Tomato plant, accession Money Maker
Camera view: vertical (180 deg); turntable rotation: 300 degrees
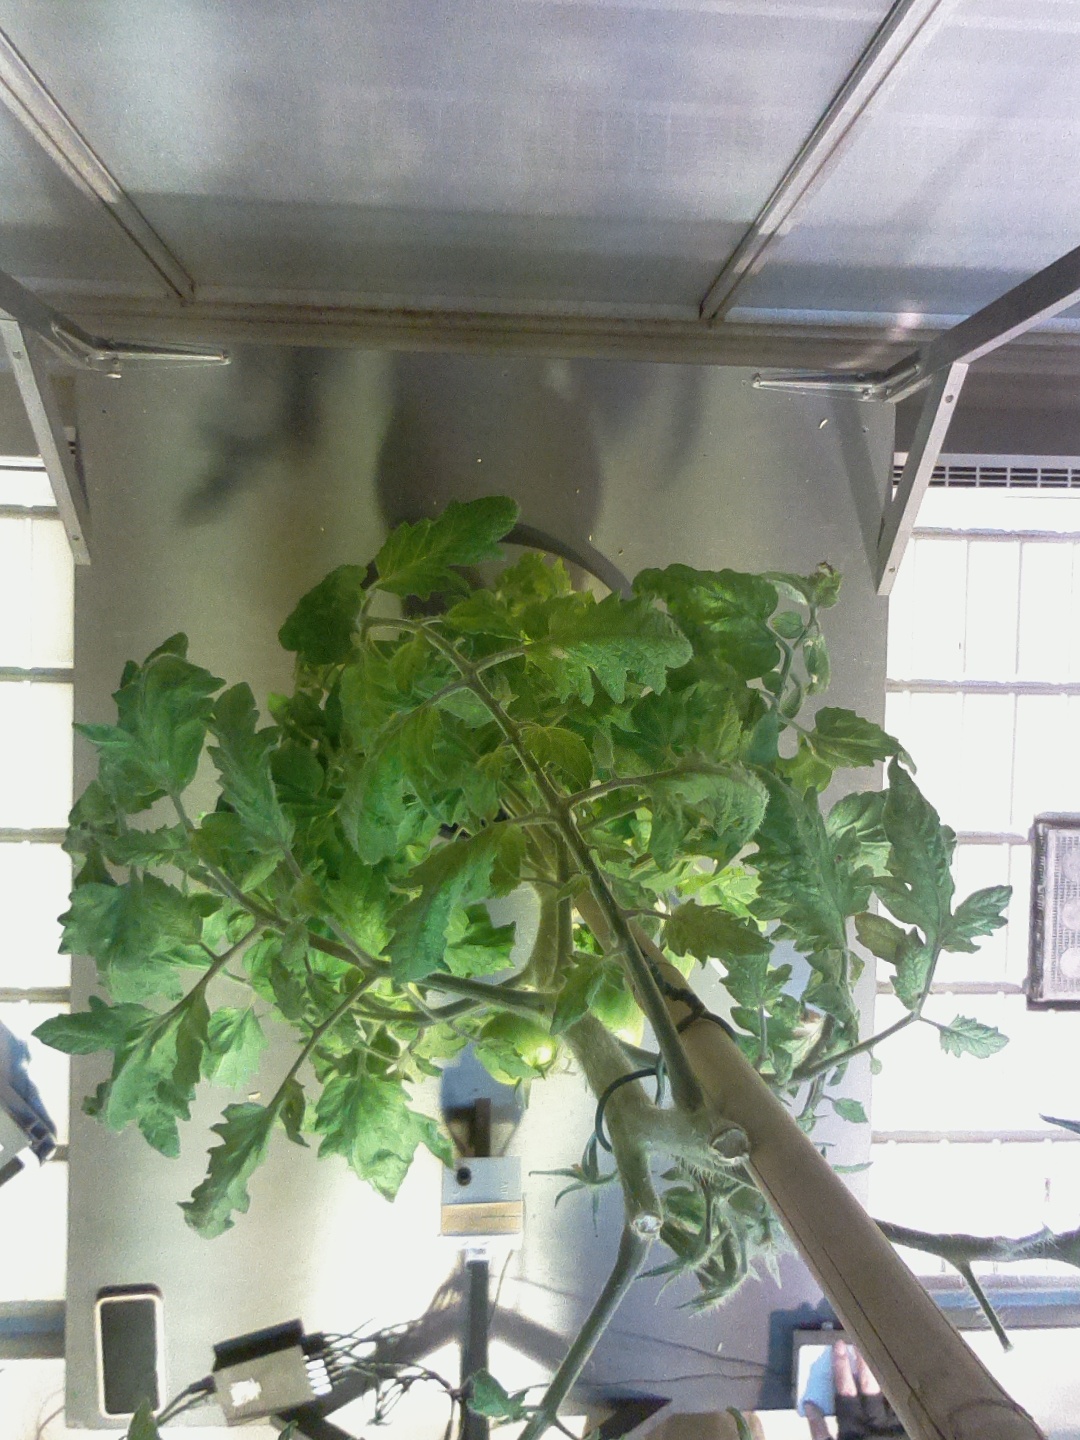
BBCH growth stage 78: 80% -90% of final fruit size